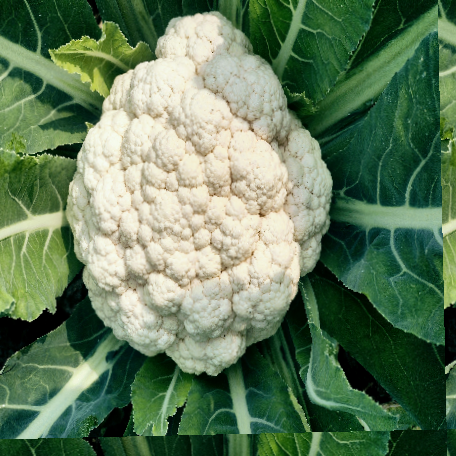
Label: Disease Free